Josiah Warren

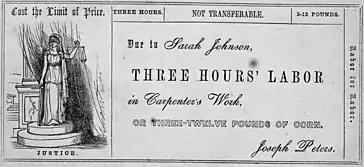
Sample labor note from the Cincinnati Time Store. Scanned from Josiah Warren, "Equitable Commerce: A New Development of Principles" (New York: Fowlers and Wells, 1852).

The Time Store worked as follows: every item had a clear price tag, reflecting its cost price plus a nominal percentage for expenses like shipping, shrinkage, rent, etc., typically around four cents on the dollar. The customer picked out what they needed with minimal help from the salesperson and paid in standard currency. The store owner then calculates the time spent assisting the customer, consulting a clock for accuracy. In exchange, the customer gives a labor note, formatted something like this: "Due to Josiah Warren, on demand, thirty minutes in carpentry work – John Smith," or, "Due to Josiah Warren, on demand, ten minutes of sewing – Mary Brown." This approach meant the store owner traded his time for an equal amount of time from those purchasing his goods, with no conventional profits involved. This represented the principle of "labor for labor," known as the "Cost Principle". Over time, the system adapted to account for differences in the value of various kinds of work.